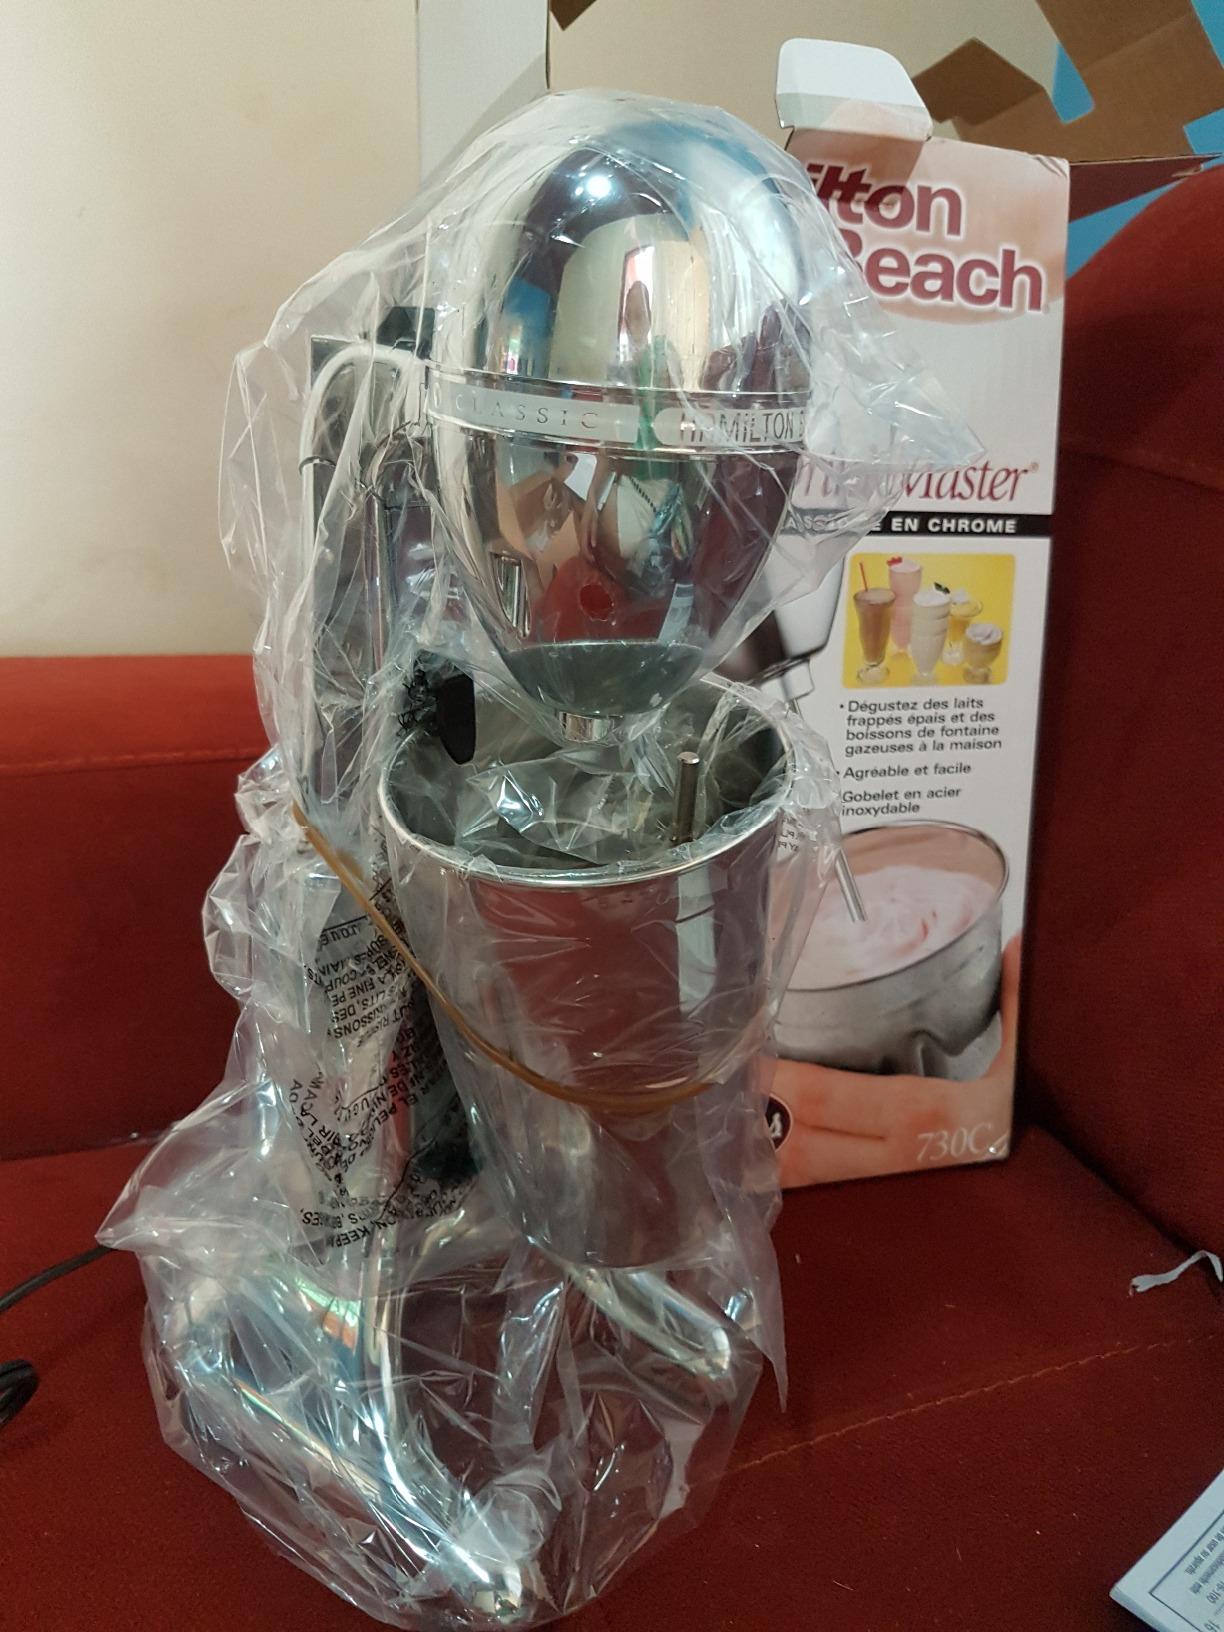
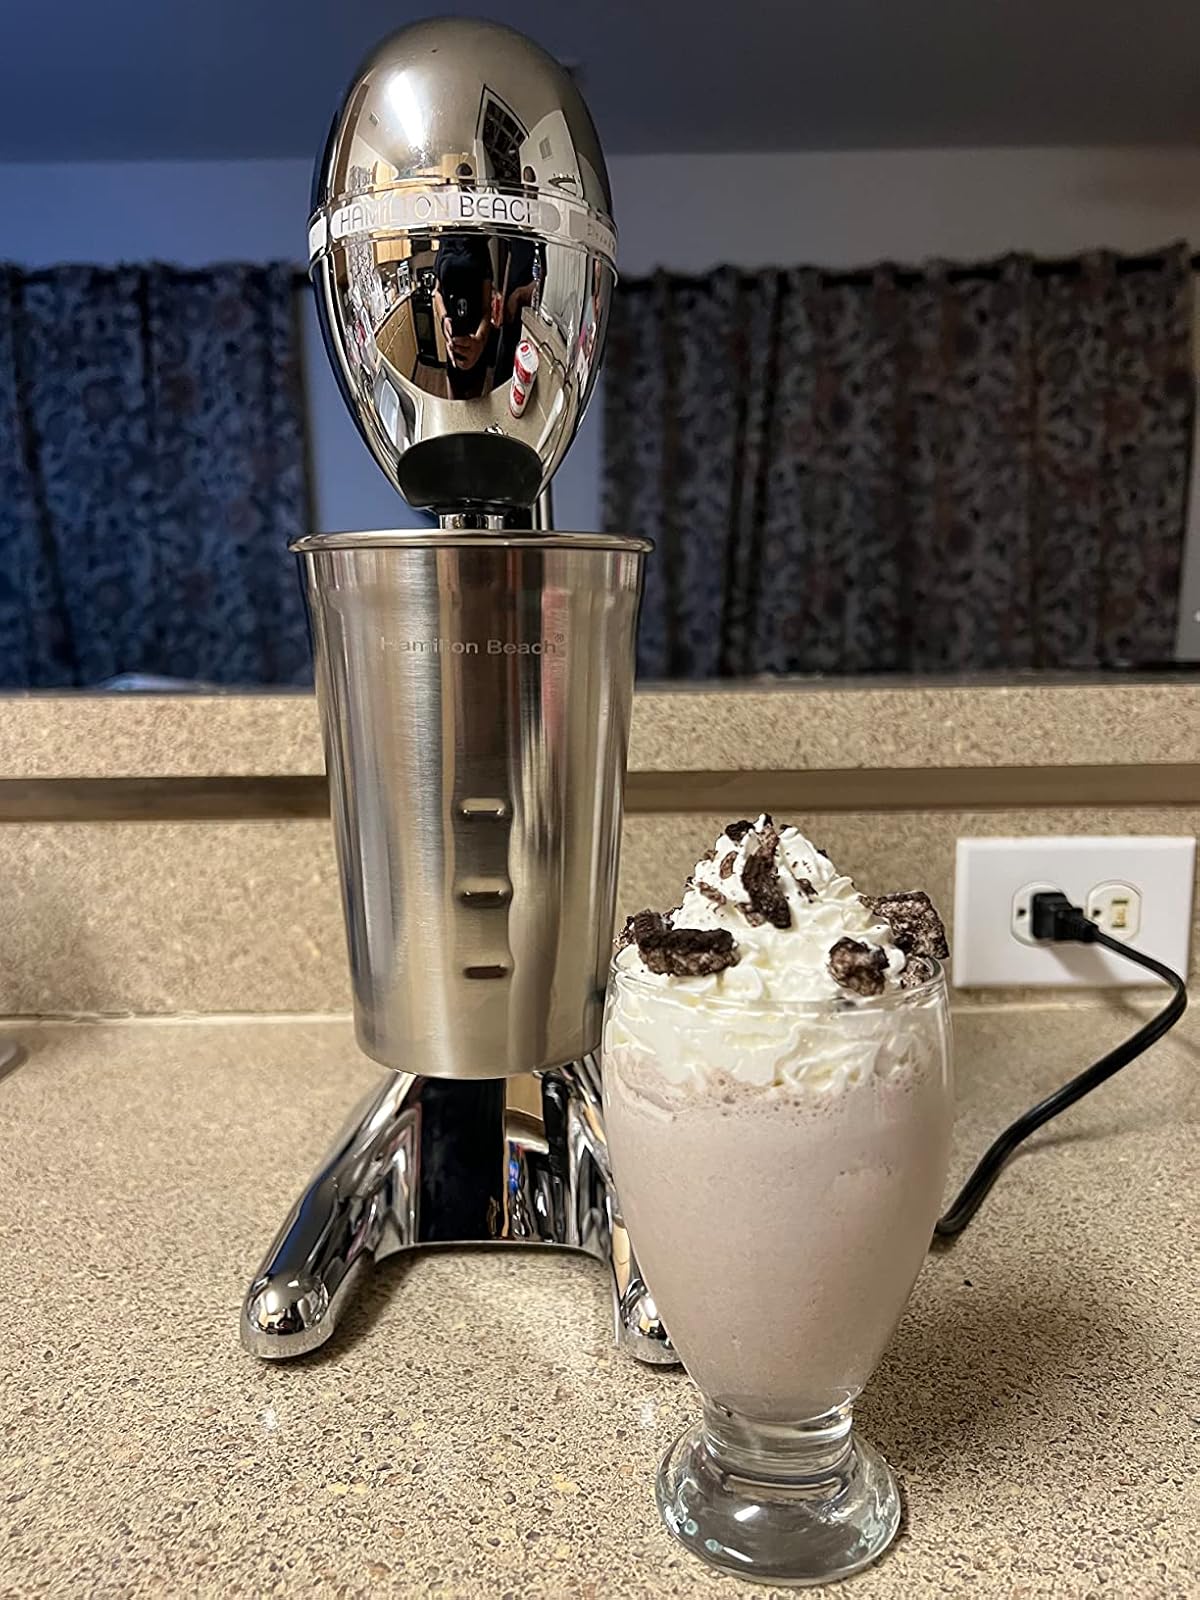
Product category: items_mixer
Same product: yes